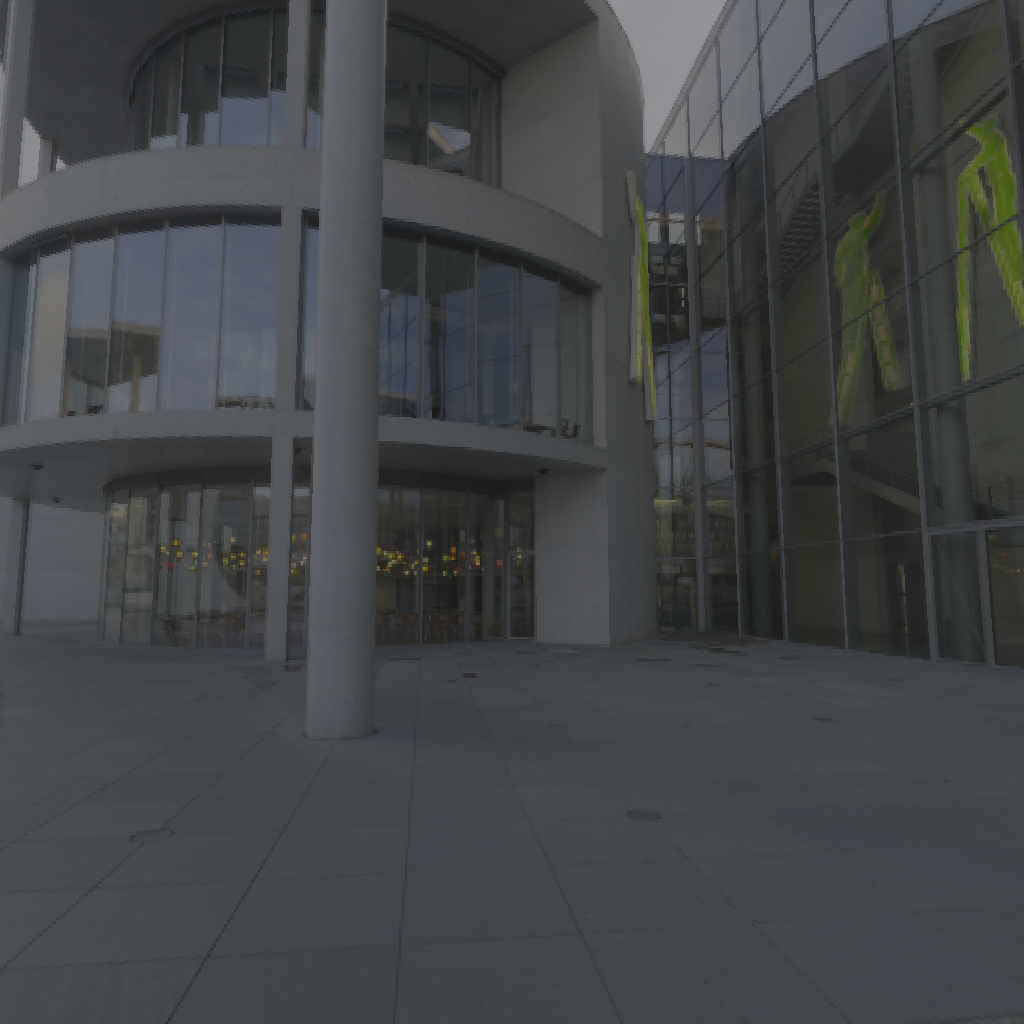
scene-linear HDR photo, Modern Buildings, outdoor, river, building, city, urban, concrete, urban, sunrise-sunset, partly cloudy, medium contrast, natural light, high dynamic range, physically based lighting